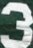
Number: 3